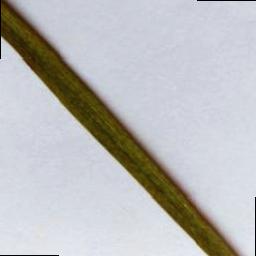
Label: Rice___Brown_Spot